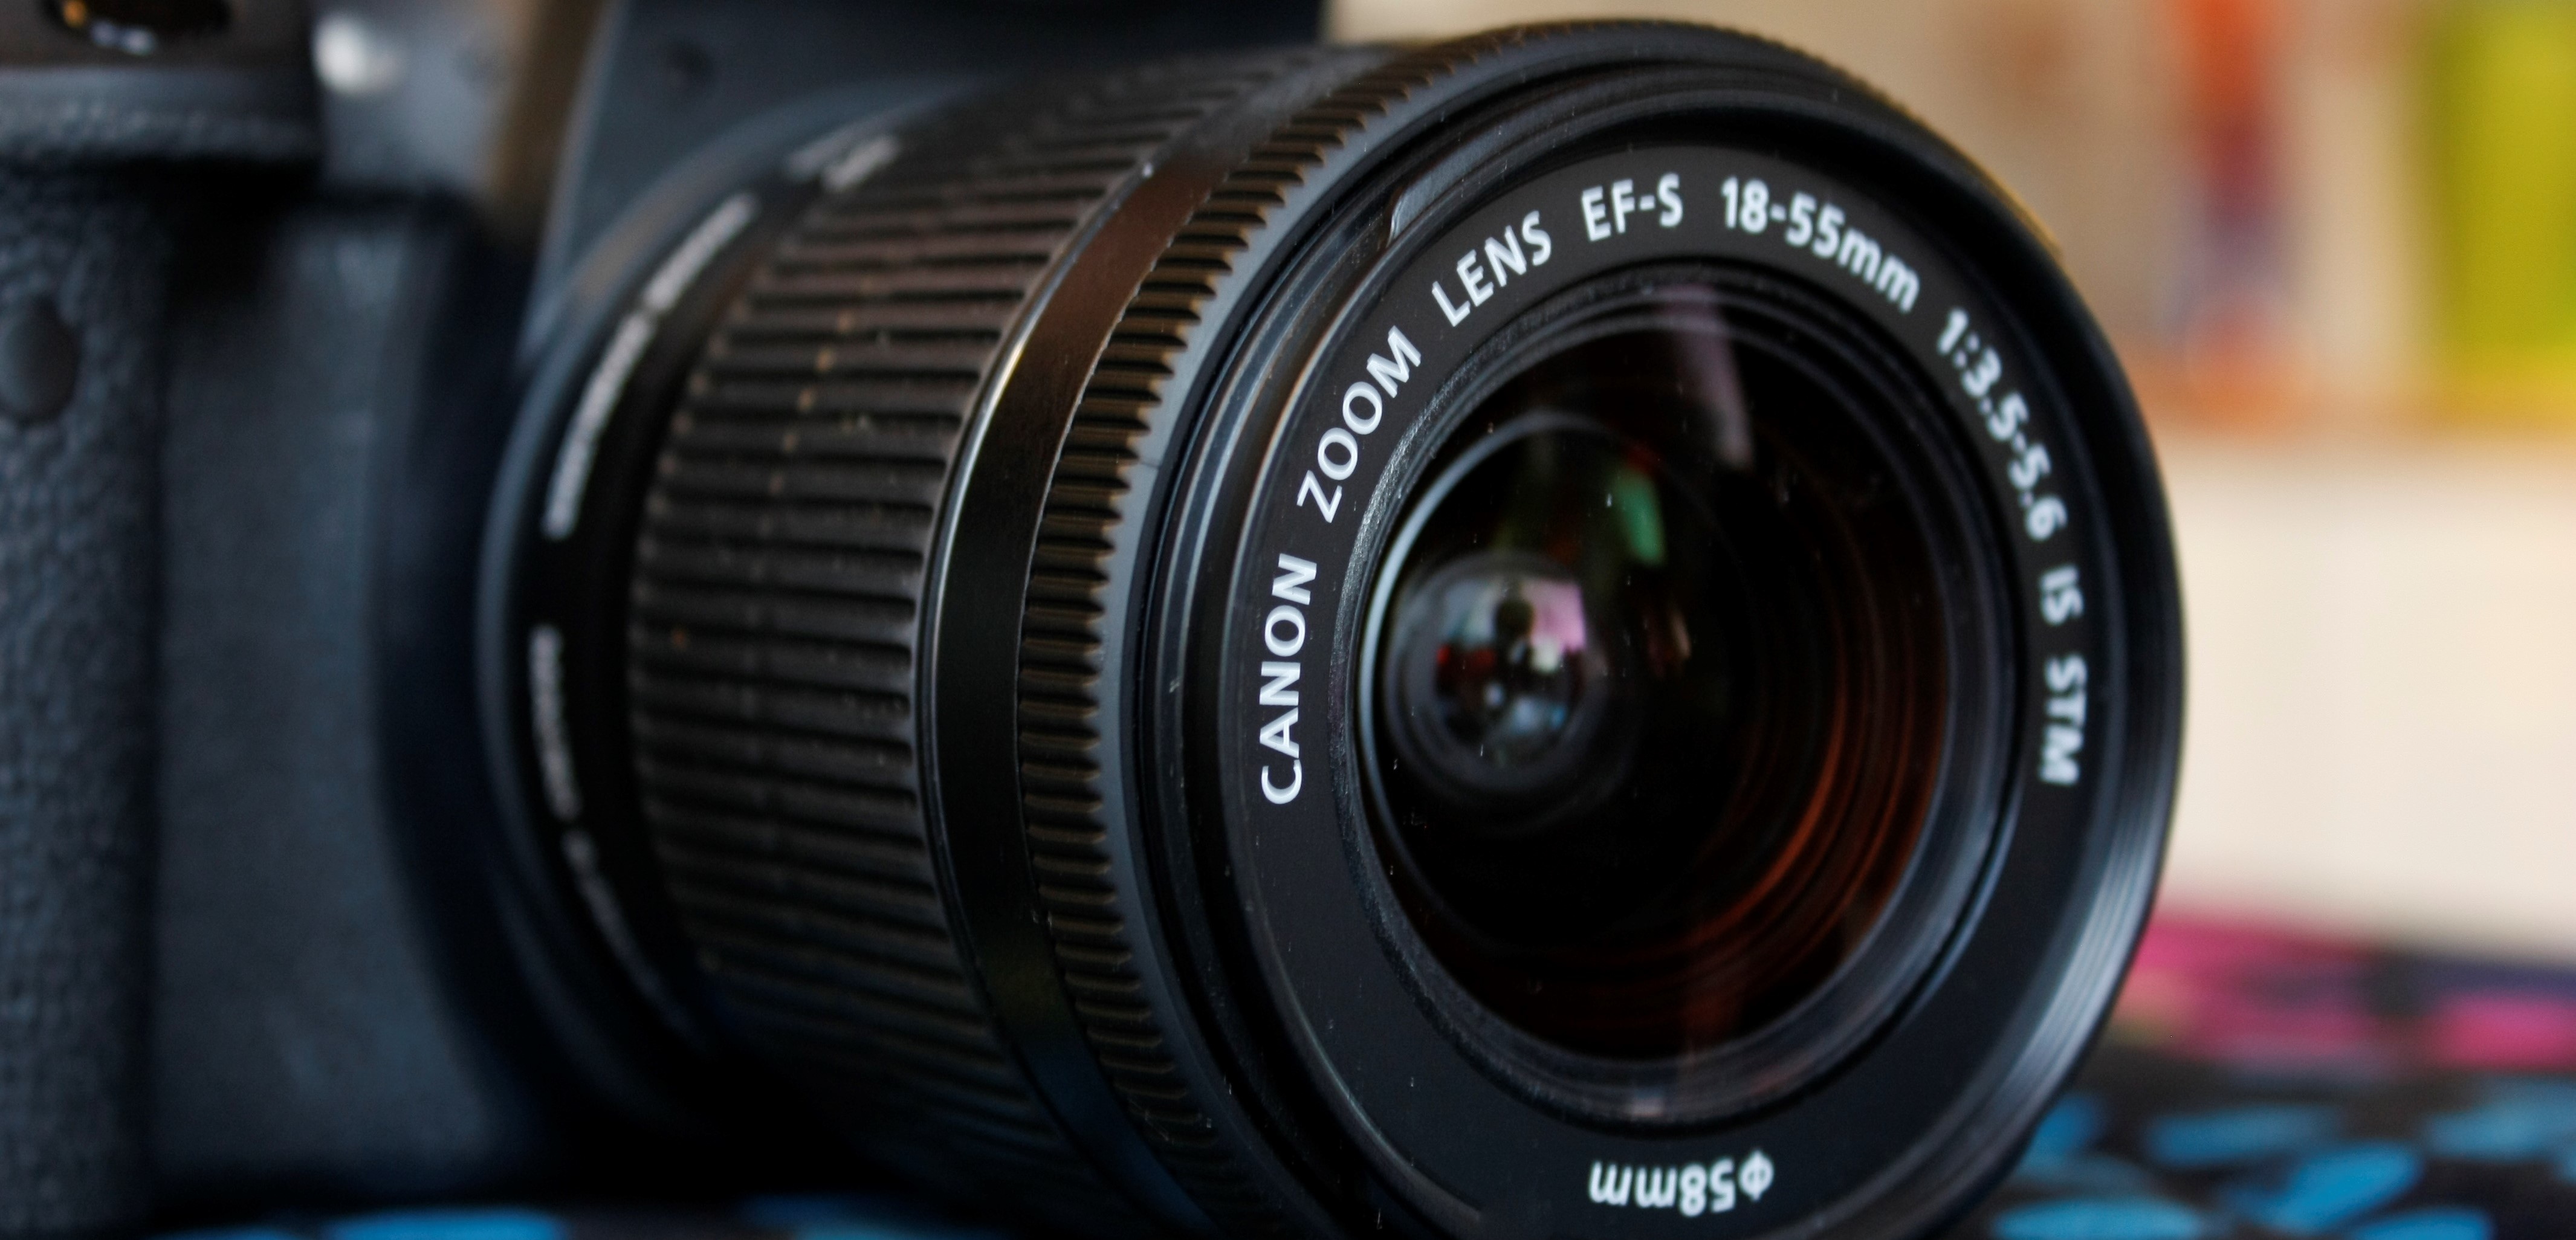
camera, photography, wheel, lens, reflex camera, digital camera, camera lens, digital slr, single lens reflex camera, cameras optics, mirrorless interchangeable lens camera